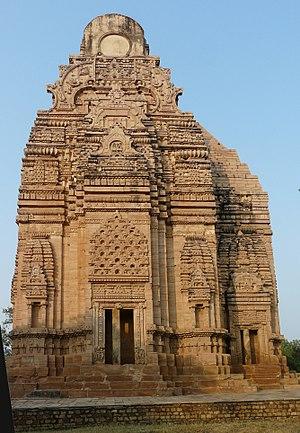
Teli ka Mandir, dans le fort au dessus de Gwalior, Madhya Pradesh, India. Temple de Shiva, présumé du 8e siècle. Pierre (calcaire
L'architecture des temples hindous présente une grande variété selon les époques, les matériaux utilisés, les régions et les cultures, initialement en Inde. De nombreux temples de religion hindoue se trouvent en dehors de l'Inde, soit dans les pays qui ont été dirigés par des souverains de religion hindoue, soit dans les régions avec une forte immigration de population indienne.